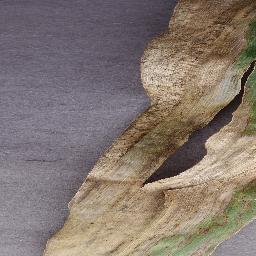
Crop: corn
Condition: (maize)_northern_blight